Sutton Hoo helmet

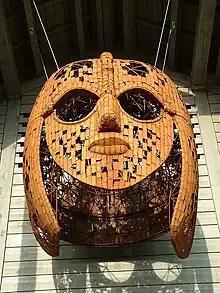
"Sutton Hoo Helmet" by Rick Kirby, outside the Sutton Hoo visitor centre

The current reconstruction of the Sutton Hoo helmet was completed in 1971, following eighteen months of work by Nigel Williams. Williams had joined the British Museum in his teens after studying at the same Central School of Arts and Crafts as Maryon, yet in contrast to Maryon, who completed the first restoration in his 70s and "with the use of only one eye", Williams reconstructed the helmet while in his mid-20s.